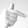
ASL letter: T